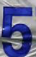
Number: 5